Len Hustler

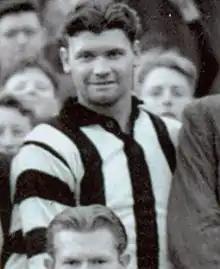
Hustler during his Collingwood career

Len Hustler (30 September 1920 – 14 September 1981) was an Australian rules footballer who played with Collingwood in the Victorian Football League (VFL).